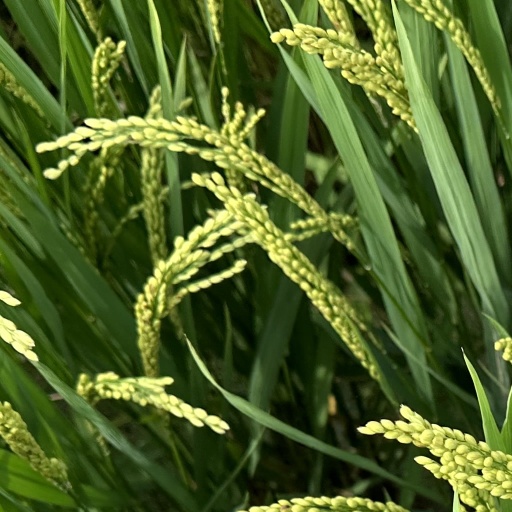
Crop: rice